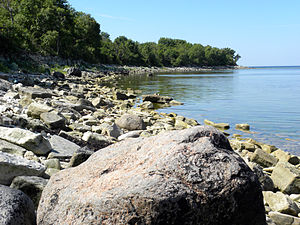
Vilsandi Nationalpark
Kysten ved Soeginina i Vilsandi Nationalpark.
Vilsandi National Park er en nationalpark i Saaremaa Amt i Estland. Den omfatter en del af øen Vilsandi, et antal mindre øer, tilstødende dele af det vestlige Øsel og Harilaid-halvøen på Øsel, alle i Kihelkonna sogn og Lääne-Saare sogn.